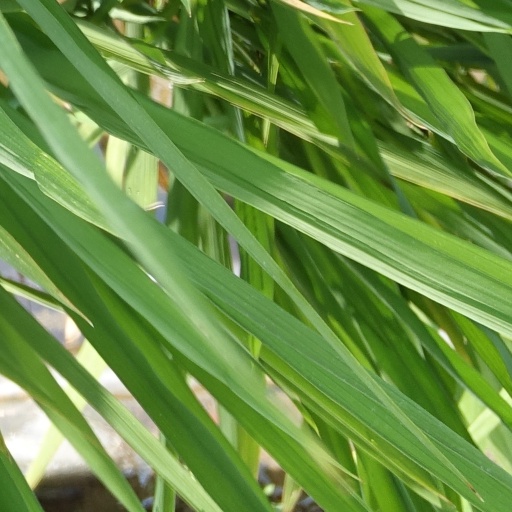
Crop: rice